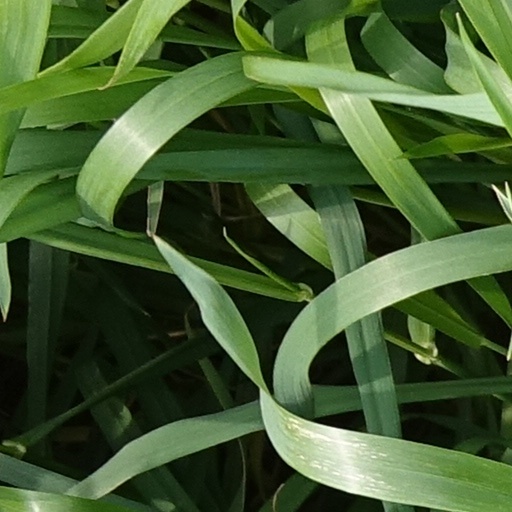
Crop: wheat